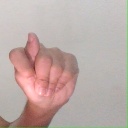
अक्षर: ट